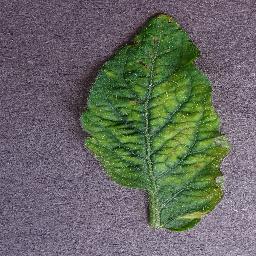
Label: Tomato___Tomato_mosaic_virus